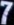
Number: 7